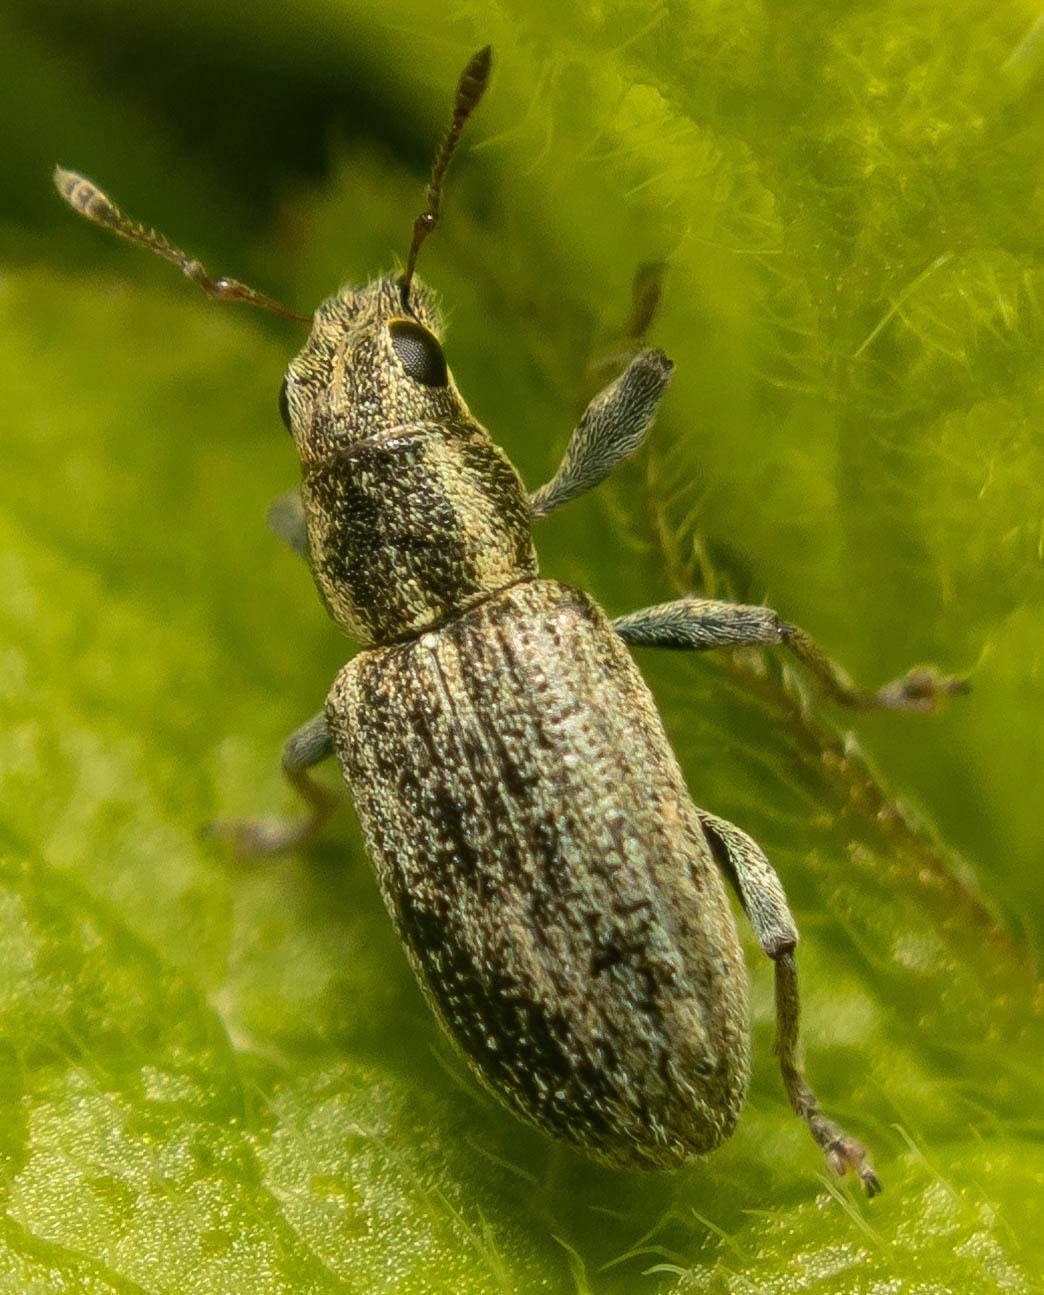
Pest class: pea_leaf_weevil